Answer in natural language. Considering the relative positions, where is Doorframe (highlighted by a red box) with respect to flatscreen television black bezel offscreen (highlighted by a blue box)? Choose between the following options: left or right
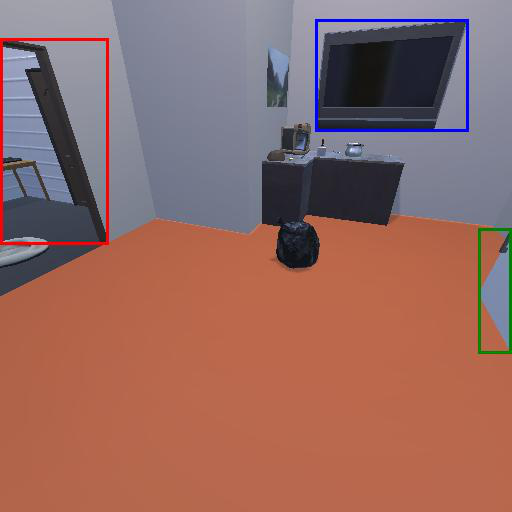
<answer>left</answer>